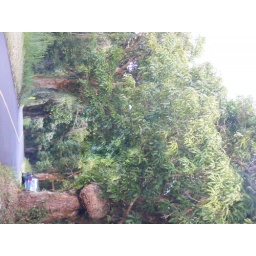
A beautiful rural road, mainly consisting of farms and cane fields, running immediately northeast of Claudia's future house in Pahoa.